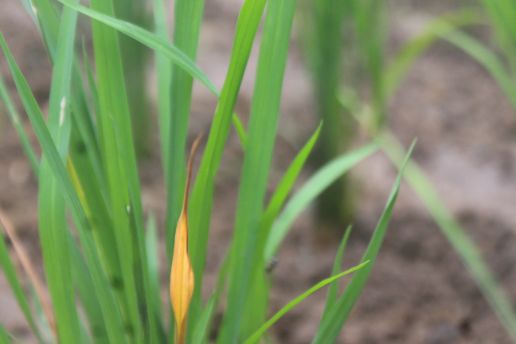
Disease: Tungro